International Drillers

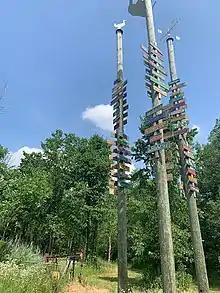

William Henry McGarvey (November 1843 – November 1914) Operated a highly successful petroleum company in Galicia and became a multimillionaire before the outbreak of World War I.